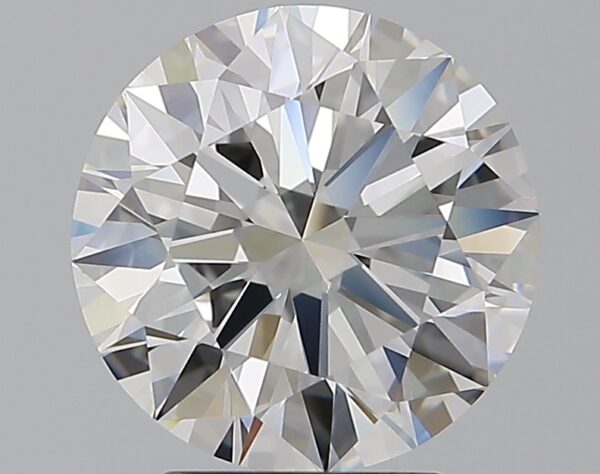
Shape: round
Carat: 3
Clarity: VVS2
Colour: E
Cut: EX
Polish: EX
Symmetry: EX
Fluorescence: N
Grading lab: GIA
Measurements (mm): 9.22 x 9.25 x 5.65